Ñico Saquito

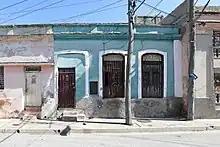

Saquito was born on 13 February 1901, in Santiago de Cuba, the capital of the Santiago de Cuba Province (known as the Oriente Province between 1905 and 1976), notable for its traditional "trova" music. From an early age Saquito was a keen baseball player, using a jute sack as his baseball glove, from which his nickname originated ("ñico" from Antoñico, diminutive of his name due to his short stature, and "saquito" meaning small sack). By the age of 15 he had already attracted attention for his songwriting, and abandoned a career in baseball to start life as a "trovador".